List of birds of Australia

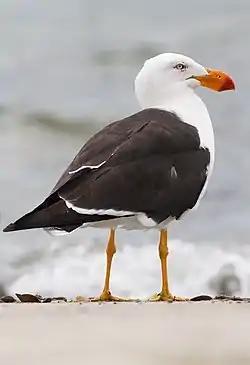
Pacific gull

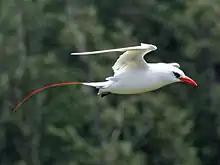
Red-tailed tropicbird

Laridae is a family of medium to large seabirds, the gulls, terns, and skimmers. Gulls are typically grey or white, often with black markings on the head or wings. They have stout, longish bills and webbed feet. Terns are a group of generally medium to large seabirds typically with grey or white plumage, often with black markings on the head. Most terns hunt fish by diving but some pick insects off the surface of fresh water. Terns are generally long-lived birds, with several species known to live in excess of 30 years. Skimmers are a small family of tropical tern-like birds. They have an elongated lower mandible which they use to feed by flying low over the water surface and skimming the water for small fish.